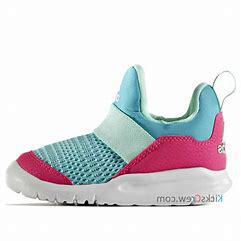
Brand: adidas
Model: Rapidazen I